Webster Springs, West Virginia

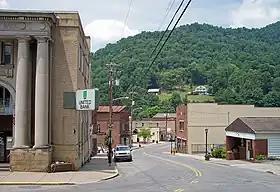
Main Street (West Virginia Route 15) in Webster Springs in 2007, from Court Square.

In 1903, Colonel McGraw purchased the hotel and expanded it by 115 rooms, completed in the spring of 1904. Of the 89 "non-guest" rooms in the new section, 40 were for salt sulfur baths, which took up the entire first floor of one wing. The entire southern wing of the hotel was given to bath rooms, including; "the plunge," Turkish, Russian, Needle, Shower, and Steam baths. Of which they were offered in both fresh and salt-sulfur water.